Club (weapon)

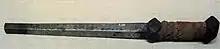
Truncheon, Yuan dynasty

Police forces and their predecessors have traditionally favored the use, whenever possible, of less lethal weapons than guns or blades. Until recent times, when alternatives such as tasers and capsicum spray became available, this category of policing weapon has generally been filled by some form of wooden club variously termed a truncheon, baton, nightstick, or lathi. Short, flexible clubs are also often used, especially by plainclothes officers who need to avoid notice. These are known colloquially as blackjacks, saps, or coshes.